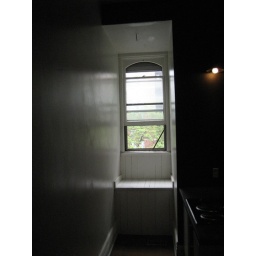
the window in the kitchen